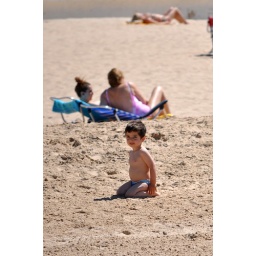
a little boy hanging out by himself in the sand